W. Allison Sweeney

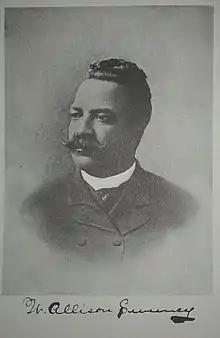

William Allison Sweeney (July 27, 1851 – 1921) was an American newspaper writer, editor, and owner, poet, and author of a history of Afro-American soldiers in World War I.